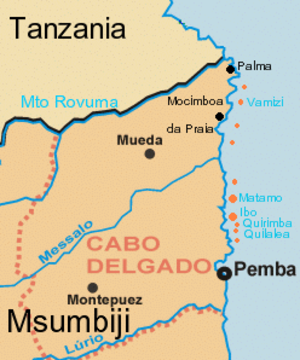
Les îles Quirimbas ou Quérimbes sont un archipel de l'océan Indien au large des côtes du Mozambique, près de Pemba, le chef-lieu de la province de Cabo Delgado.